Sidney T. Graves

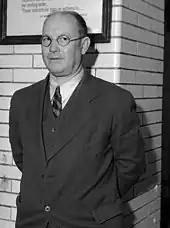
Graves in 1934, awaiting transfer to San Quentin State Prison

Sidney T. Graves was a member of the Los Angeles County Board of Supervisors between 1926 and 1930. He was the only member of the county's governing body to be convicted of a crime and sent to prison. In 1933, the former supervisor was convicted of accepting a bribe concerning the building of a dam on the San Gabriel River. He served three years in state prison and was released, but he had to serve more time in federal prison for evading taxes on the bribe.